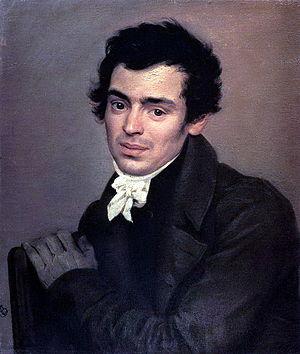
Constantin Andreïevitch Thon, dont le nom est également épelé Ton, était un architecte russe d'origine allemande, né à Saint-Pétersbourg le 26 octobre 1794 et mort à Saint-Pétersbourg le 25 janvier 1881.